Hugh Thomson

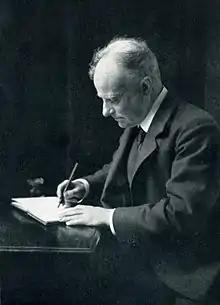
Thomson in 1912

Hugh Thomson (1 June 18607 May 1920) was an Irish illustrator. He is best known for his pen-and-ink illustrations of works by authors such as Jane Austen, Charles Dickens, and J. M. Barrie. Thomson inaugurated the "Cranford School" of illustration with the publication of the 1891 Macmillan reissue of Mrs. Gaskell's "Cranford".